Herbert William Richmond

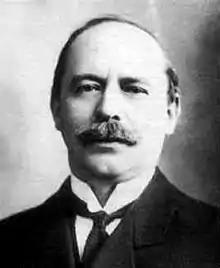

Herbert William Richmond (17 July 1863 – 22 April 1948) was an English mathematician who studied the Cremona–Richmond configuration. One of his most popular works is an exact construction of the regular heptadecagon in 1893 (which was calculated before by Carl Friedrich Gauss).